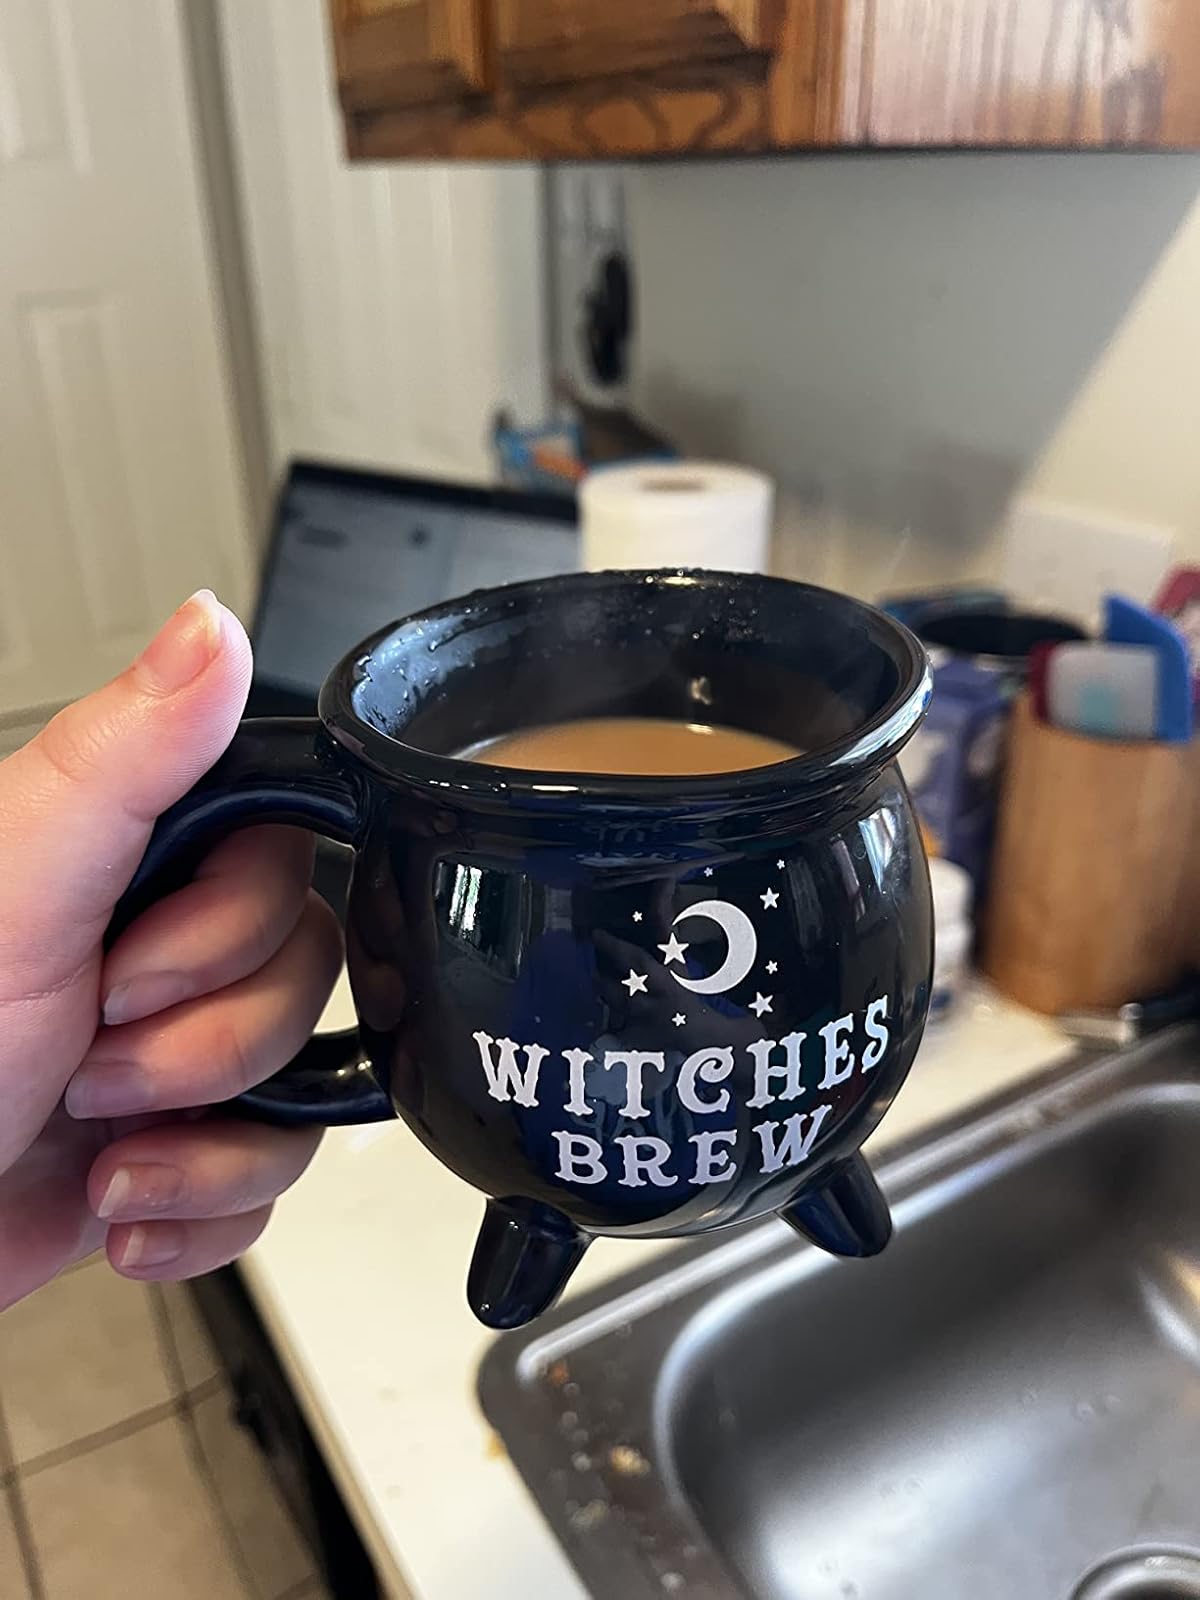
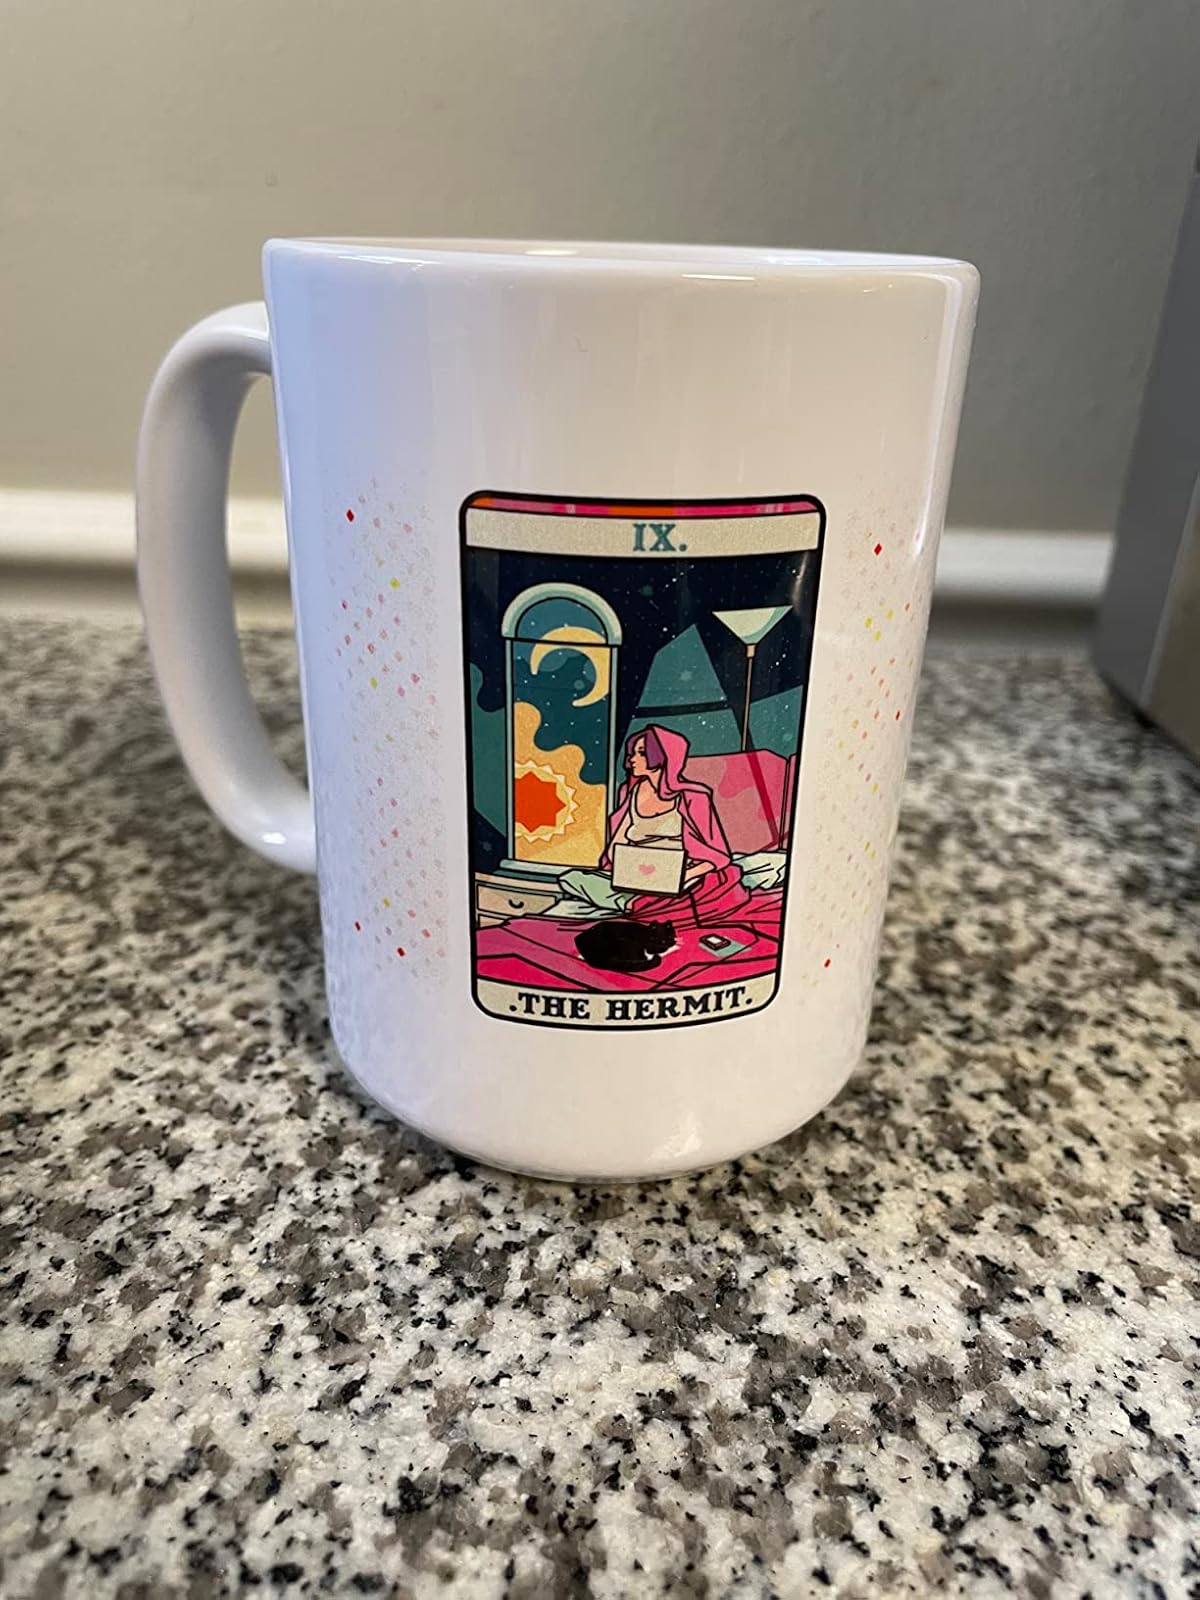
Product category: items_mug
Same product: no